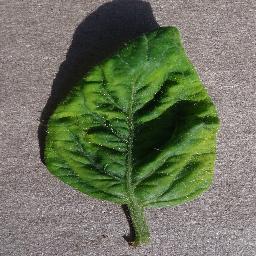
Label: Tomato___Tomato_Yellow_Leaf_Curl_Virus